Carnoy Military Commonwealth War Graves Commission Cemetery

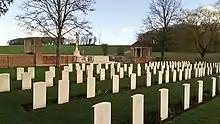
Carnoy Military Commonwealth War Graves Commission Cemetery

The Carnoy Military Commonwealth War Graves Commission Cemetery is a war cemetery located on the Somme battlefield in France. The cemetery contains the remains of 826 casualties from the First World War. Its name is derived from the nearby town of Carnoy.